Andimadam

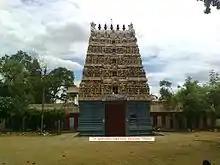
Lord Agatheswarar Temple in Andimadam-621801

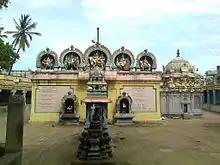
Inner view of Agatheswarar temple

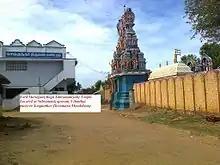
Lord Murugan Temple(1993) Located in Subramaniyapuram, Vilanthai

There are several temples and a church. The ancient Lord Siva temple is located in the center of Andimadam.